Richard Preston (clergyman)

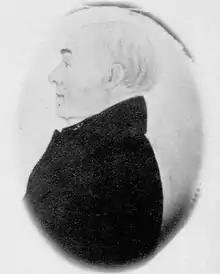
John Burton Acadia University Archives

Preston was mentored by Baptist minister John Burton. Preston became one of the most important church and community leaders in Nova Scotia. He assisted in setting up 11 Baptist churches across the province.